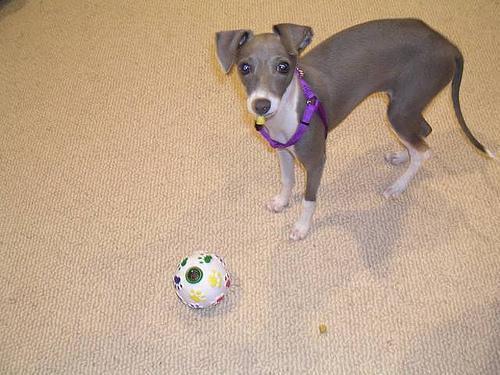
Italian_greyhound